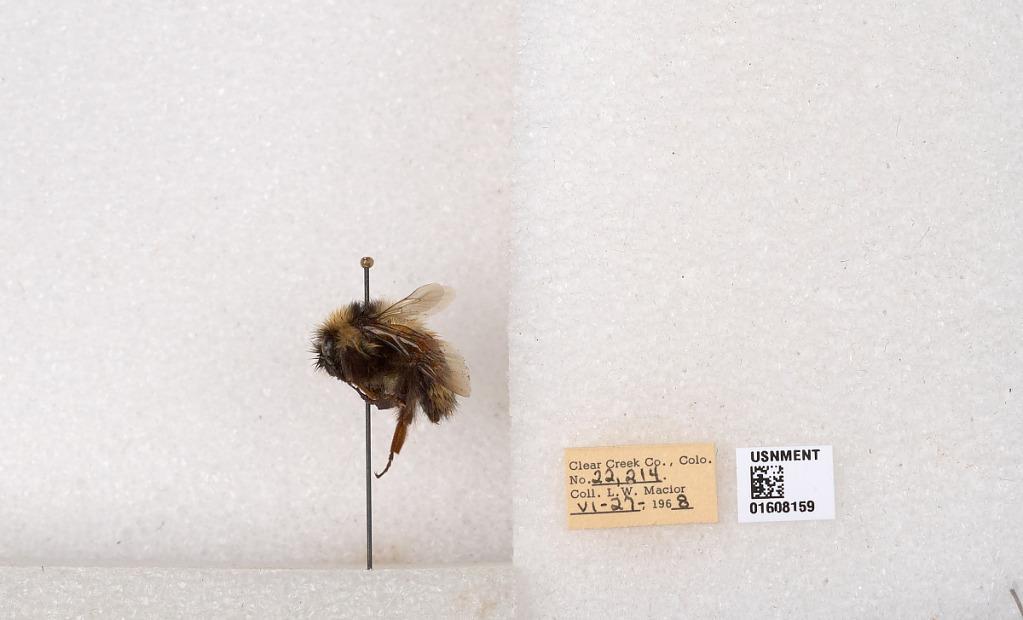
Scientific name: Bombus (Pyrobombus) sylvicola Kirby
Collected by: L. Macior
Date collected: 1968-6-27
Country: United States
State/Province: Colorado
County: Clear Creek
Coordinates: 39.6891, -105.644